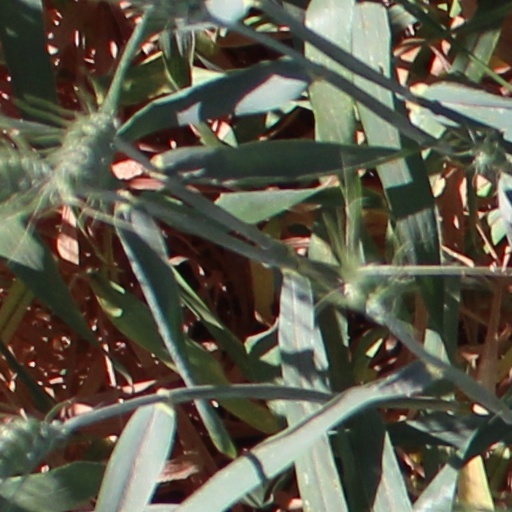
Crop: wheat